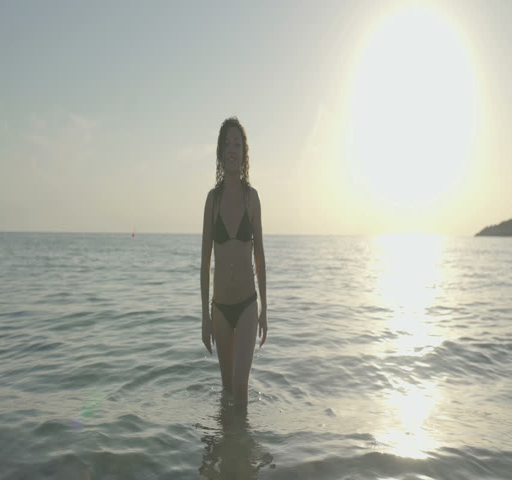
young girl comes out at coast of the ocean